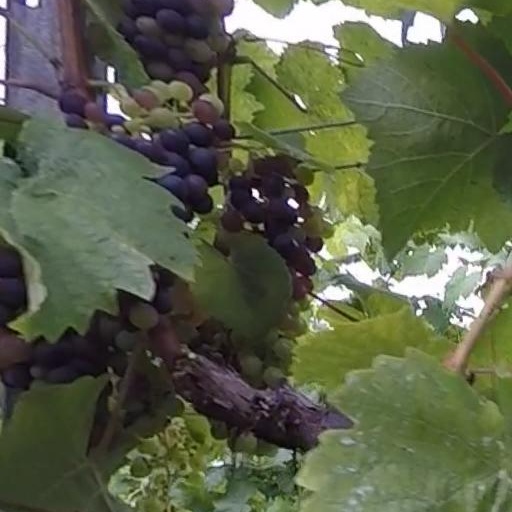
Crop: grape